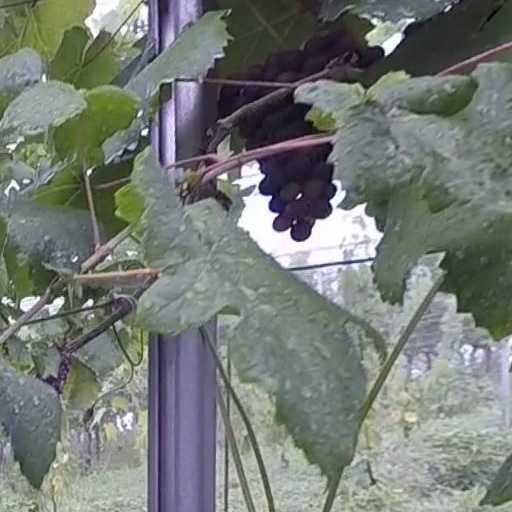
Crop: grape